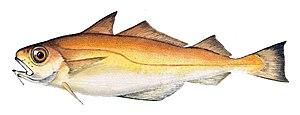
Trisopterus minutus est une espèce de poissons marins de la famille des Gadidés, appelé capelin, capelan de l'Atlantique, capelan de Méditerranée, capelan de France ou petit tacaud.
Voici une liste des espèces de poissons rencontrés dans la mer Méditerranée.